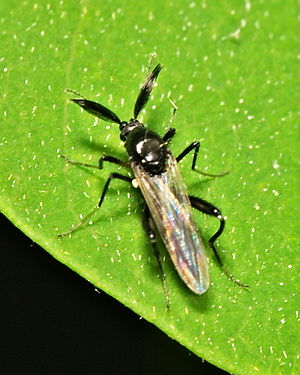
Mitter / Billeder
Mitter er en familie af små myg, hvis hunner ofte er blodsugende. Der findes omkring 4000 mittearter. De findes over hele verden, men især på den nordlige halvkugle. Der kendes over 40 arter fra Danmark